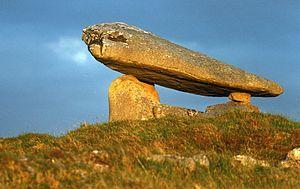
Un monument funéraire est un monument dédié à la commémoration des morts. Selon sa taille et s'il accueille ou non un espace interne, il peut être considéré comme un bâtiment funéraire. Les plus ostentatoires sont appelés des mausolées.